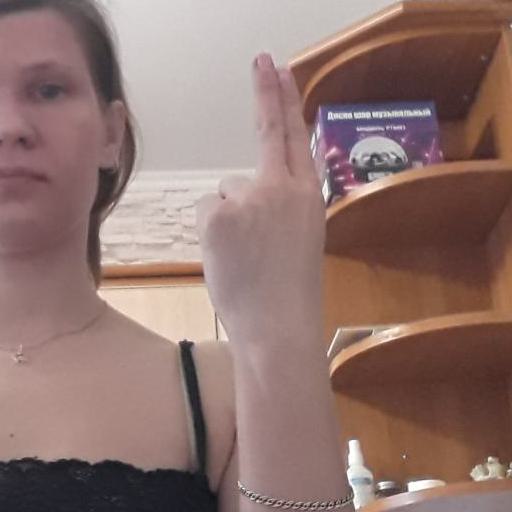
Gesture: two_up_inverted